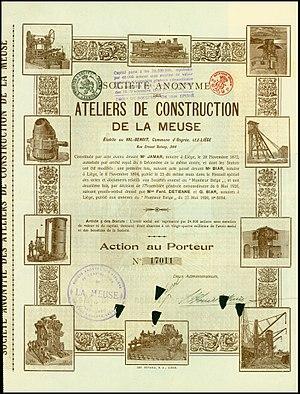
La société anonyme des Ateliers de construction de La Meuse parfois dénommée « La Meuse », est une entreprise belge, située à Liège, qui a notamment produit du matériel ferroviaire, principalement des locomotives à vapeur.